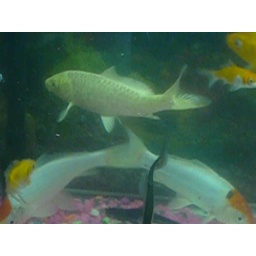
fish in my house (kuwait )